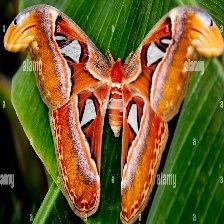
Species: ATLAS MOTH